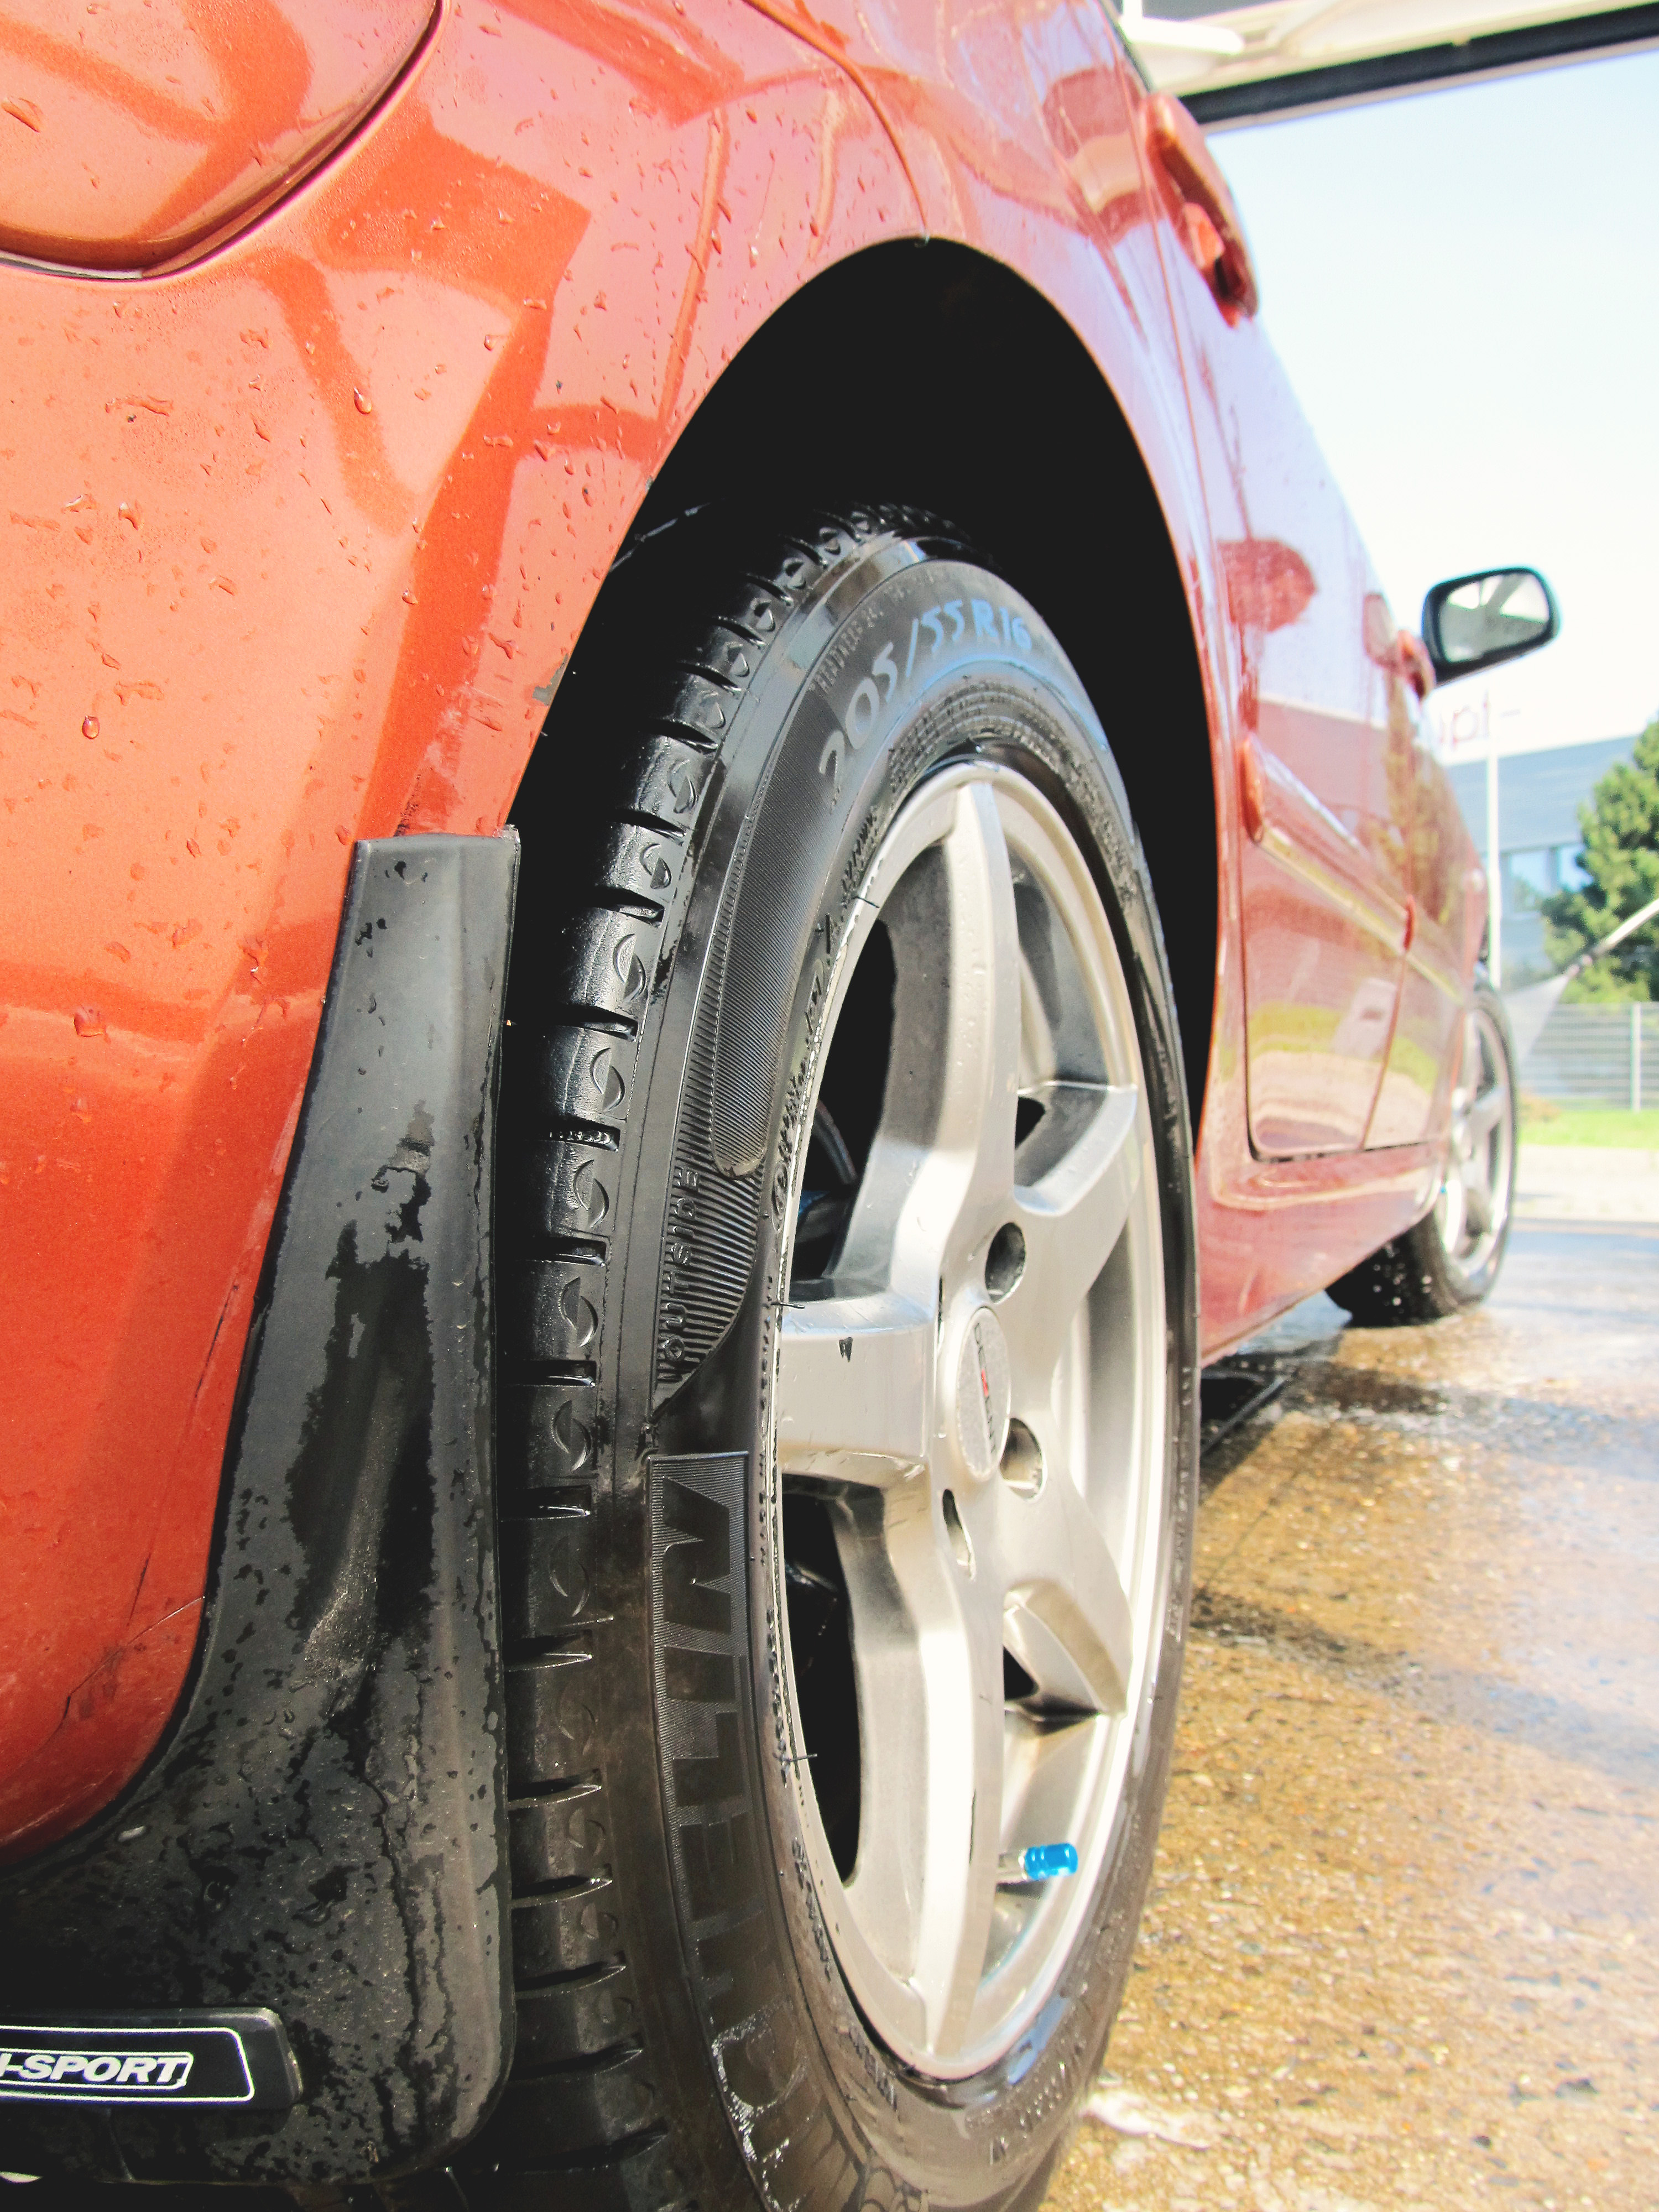
water, car, wheel, red, vehicle, washing, tire, bumper, rim, auto part, automobile make, automotive exterior, automotive tire